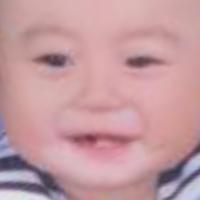
Age group: age 01-10